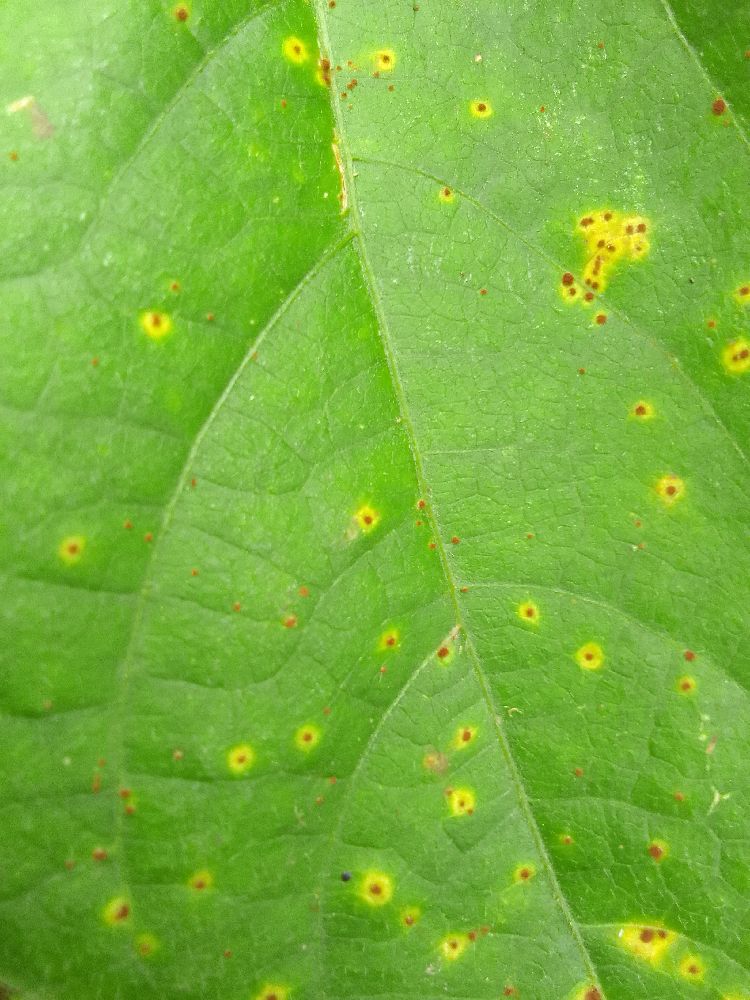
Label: rust